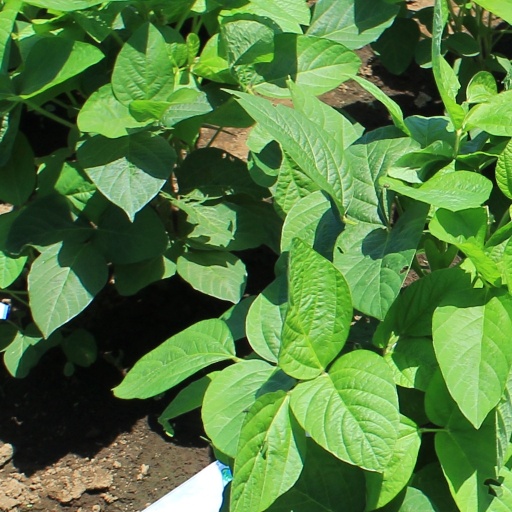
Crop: soybean